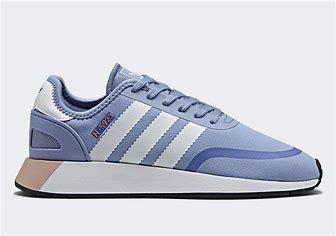
Brand: Adidas
Model: N 5923